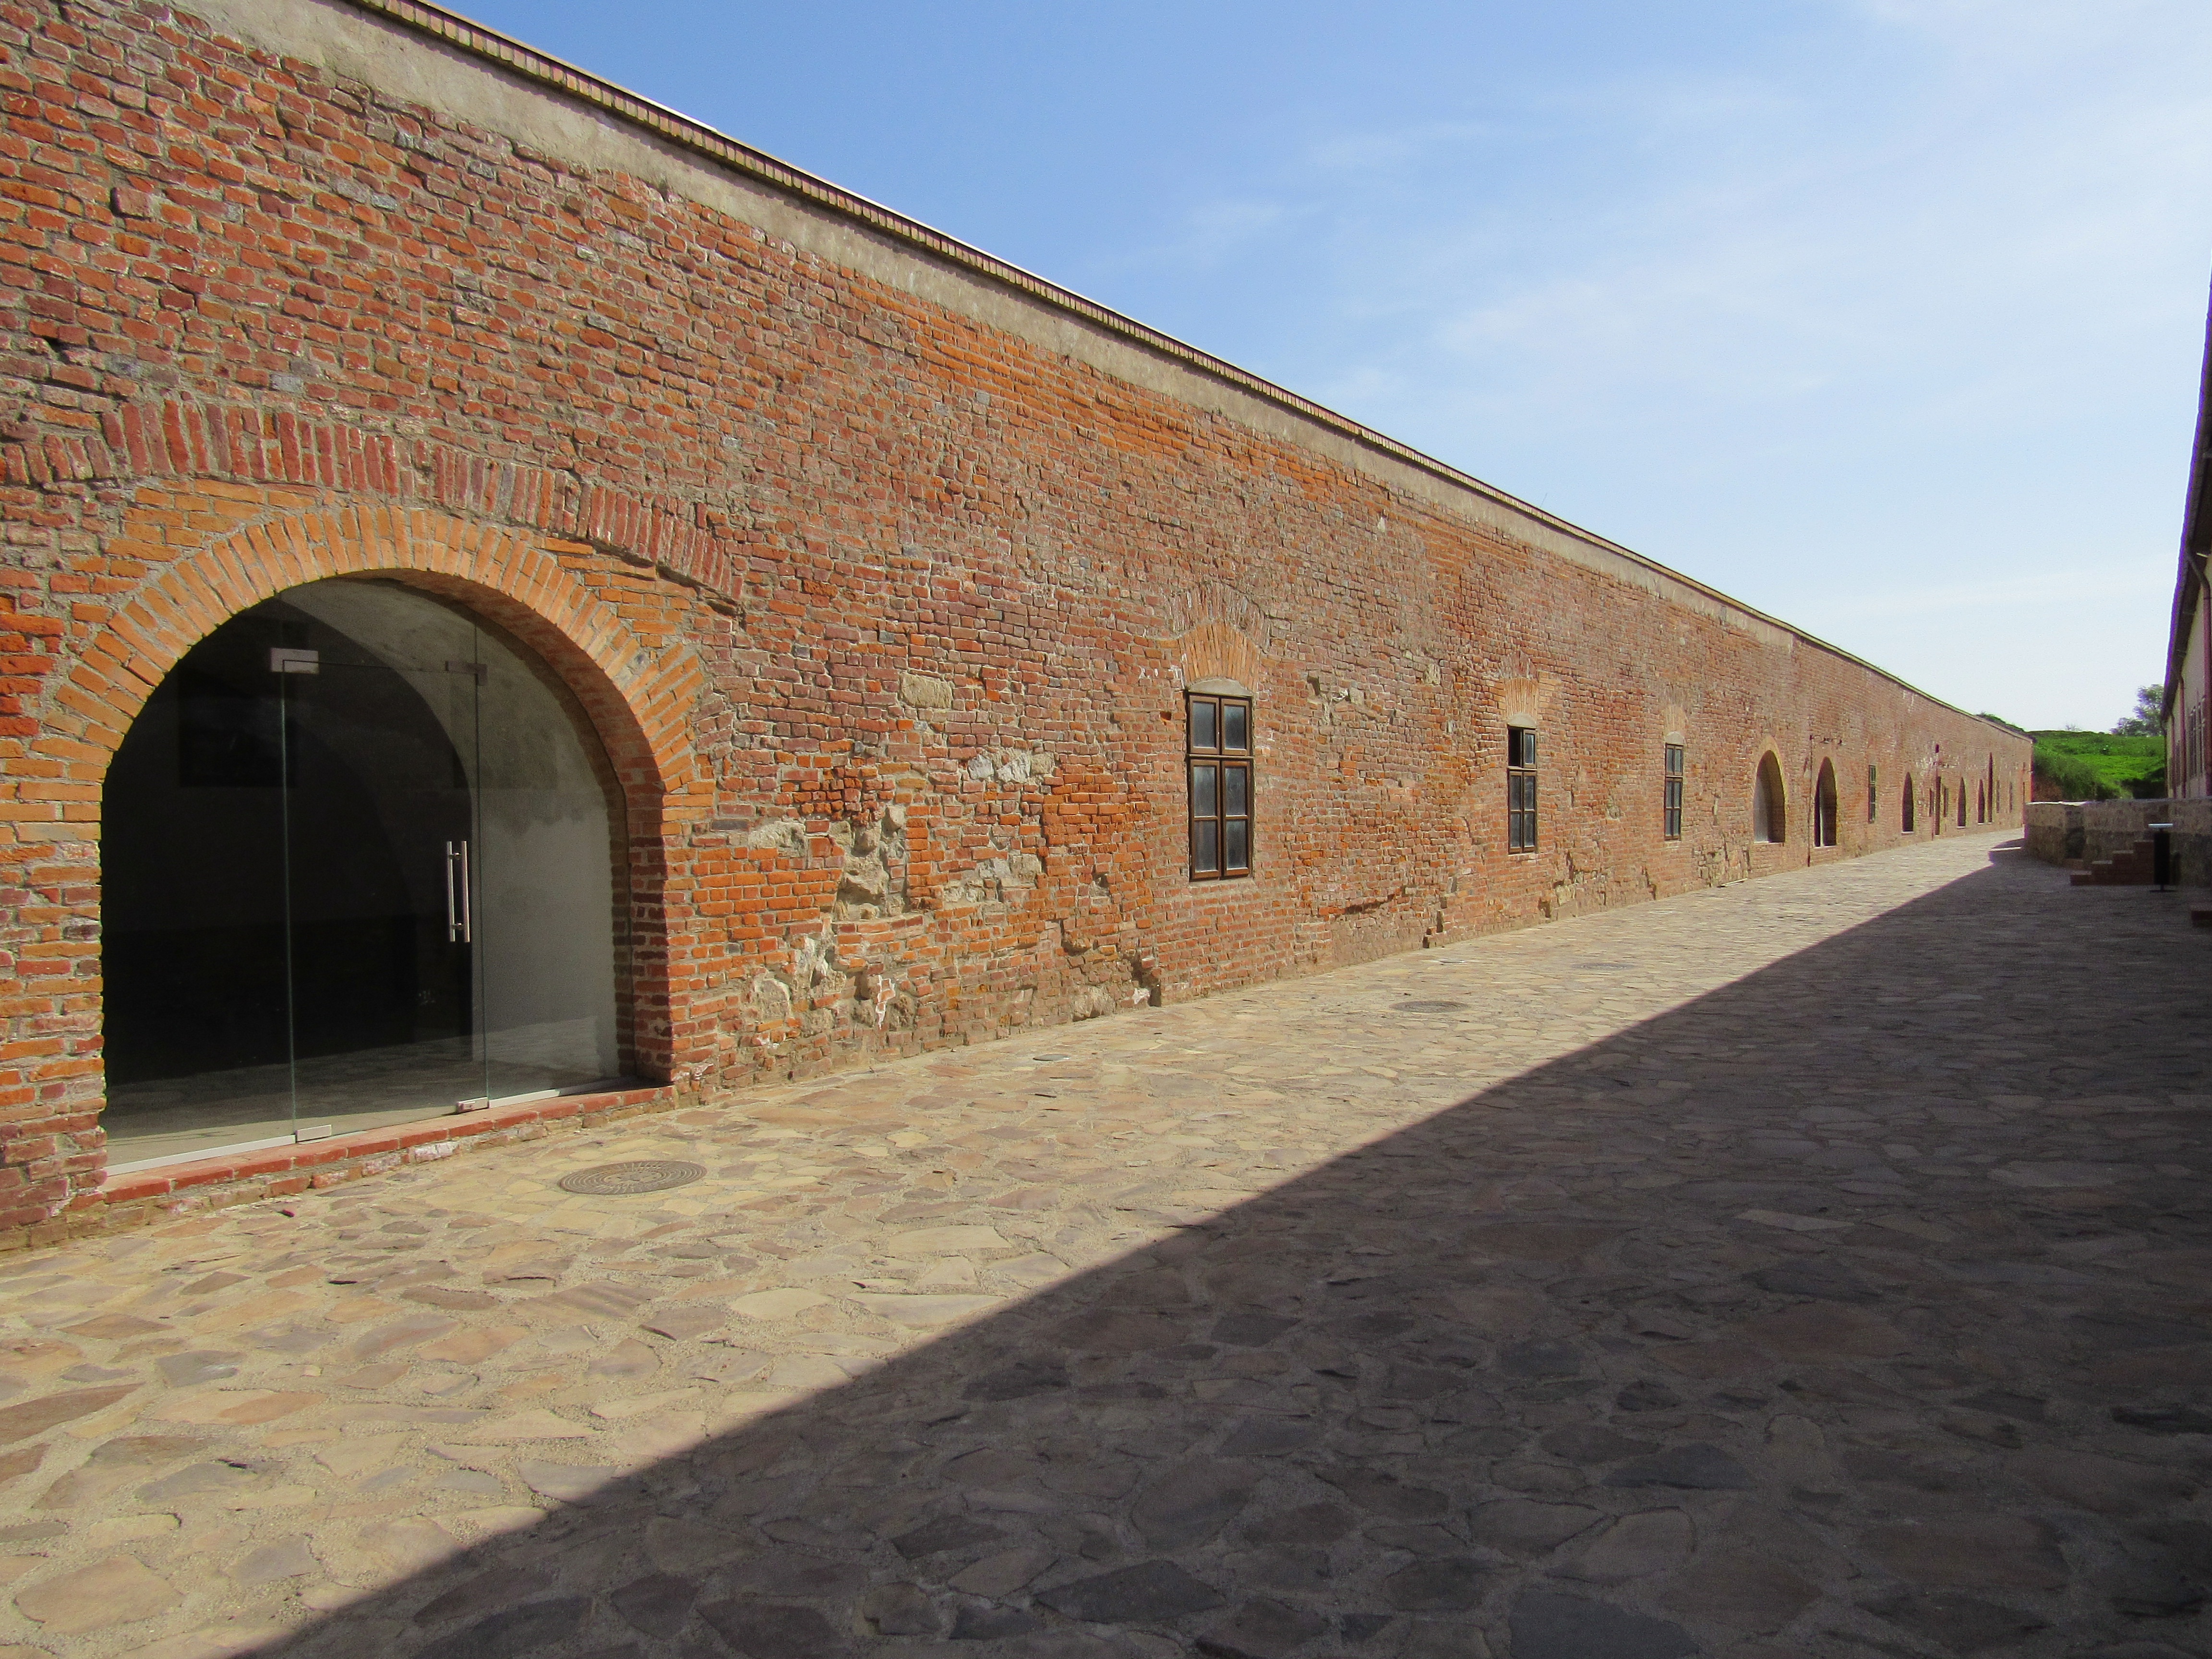
architecture, building, city, arch, property, chapel, fortification, place of worship, center, estate, hacienda, transylvania, oradea, crisana, ancient history